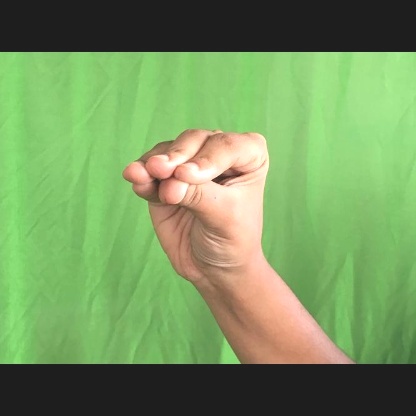
Mudra: Mukulam